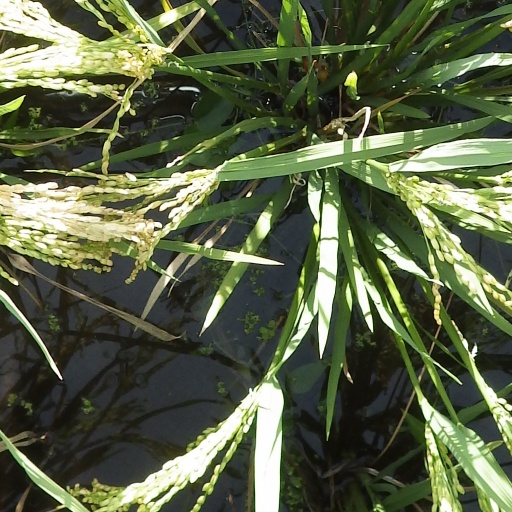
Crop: rice